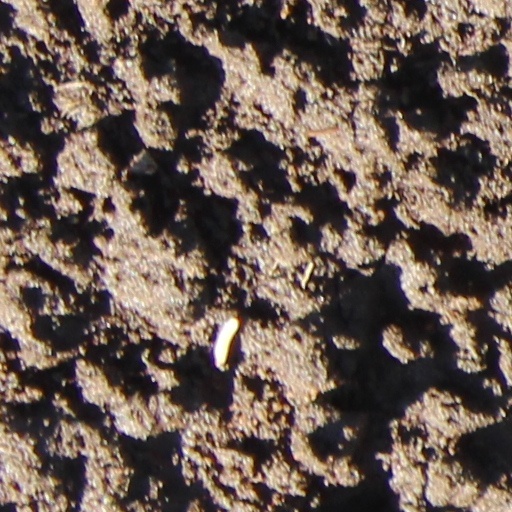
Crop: wheat